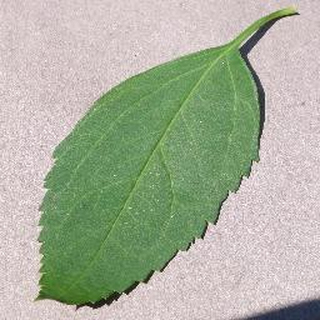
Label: healthy_cherry